Port Jervis Line

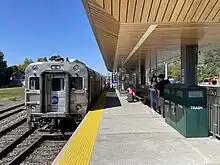
Port Jervis station, which serves as the terminus of the Port Jervis Line

The MTA initially equipped the lines with second-hand equipment. In 1984, the Main Line between Harriman and Middletown was abandoned, and service was moved to the longer (by 6 miles) Graham Line, the Erie's freight cutoff. Officially, the first day of regular service on the Graham Line was April 18, 1983. Since this was the first passenger service on the Graham line, new stations were built, but without facilities in order to minimize costs. At the time this was a very unpopular move with commuters, who were used to having their trains stop right in the center of their towns. However, the MTA cited that it was responding to pressure by the towns to have the service moved out of the populated areas due to "traffic concerns" caused by the closures of the grade crossings. The Graham Line passed through no populated areas, and driving to the new stations was an additional time cost for many commuters. However, others wanted trains out of the center of the towns, and so the switch was made. The old mainline was no longer used for freight, so following the move to the Graham line, it was abandoned. The line from Harriman to Middletown is now the Orange County Heritage Trail.